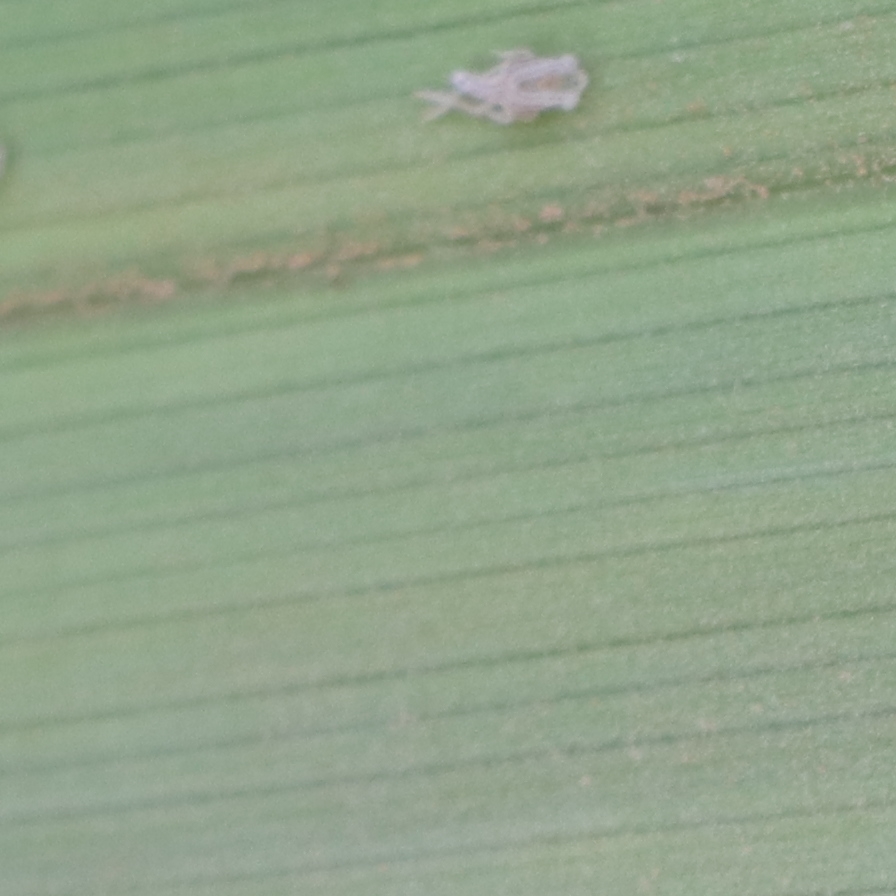
Label: Bug